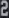
Number: 2